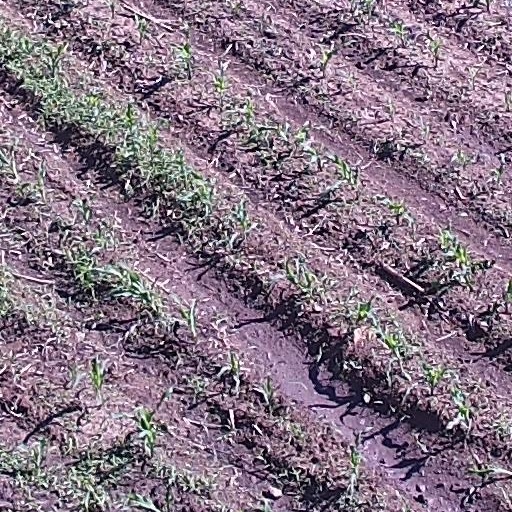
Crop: maize; corn